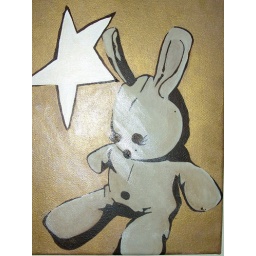
bunny in a pink house